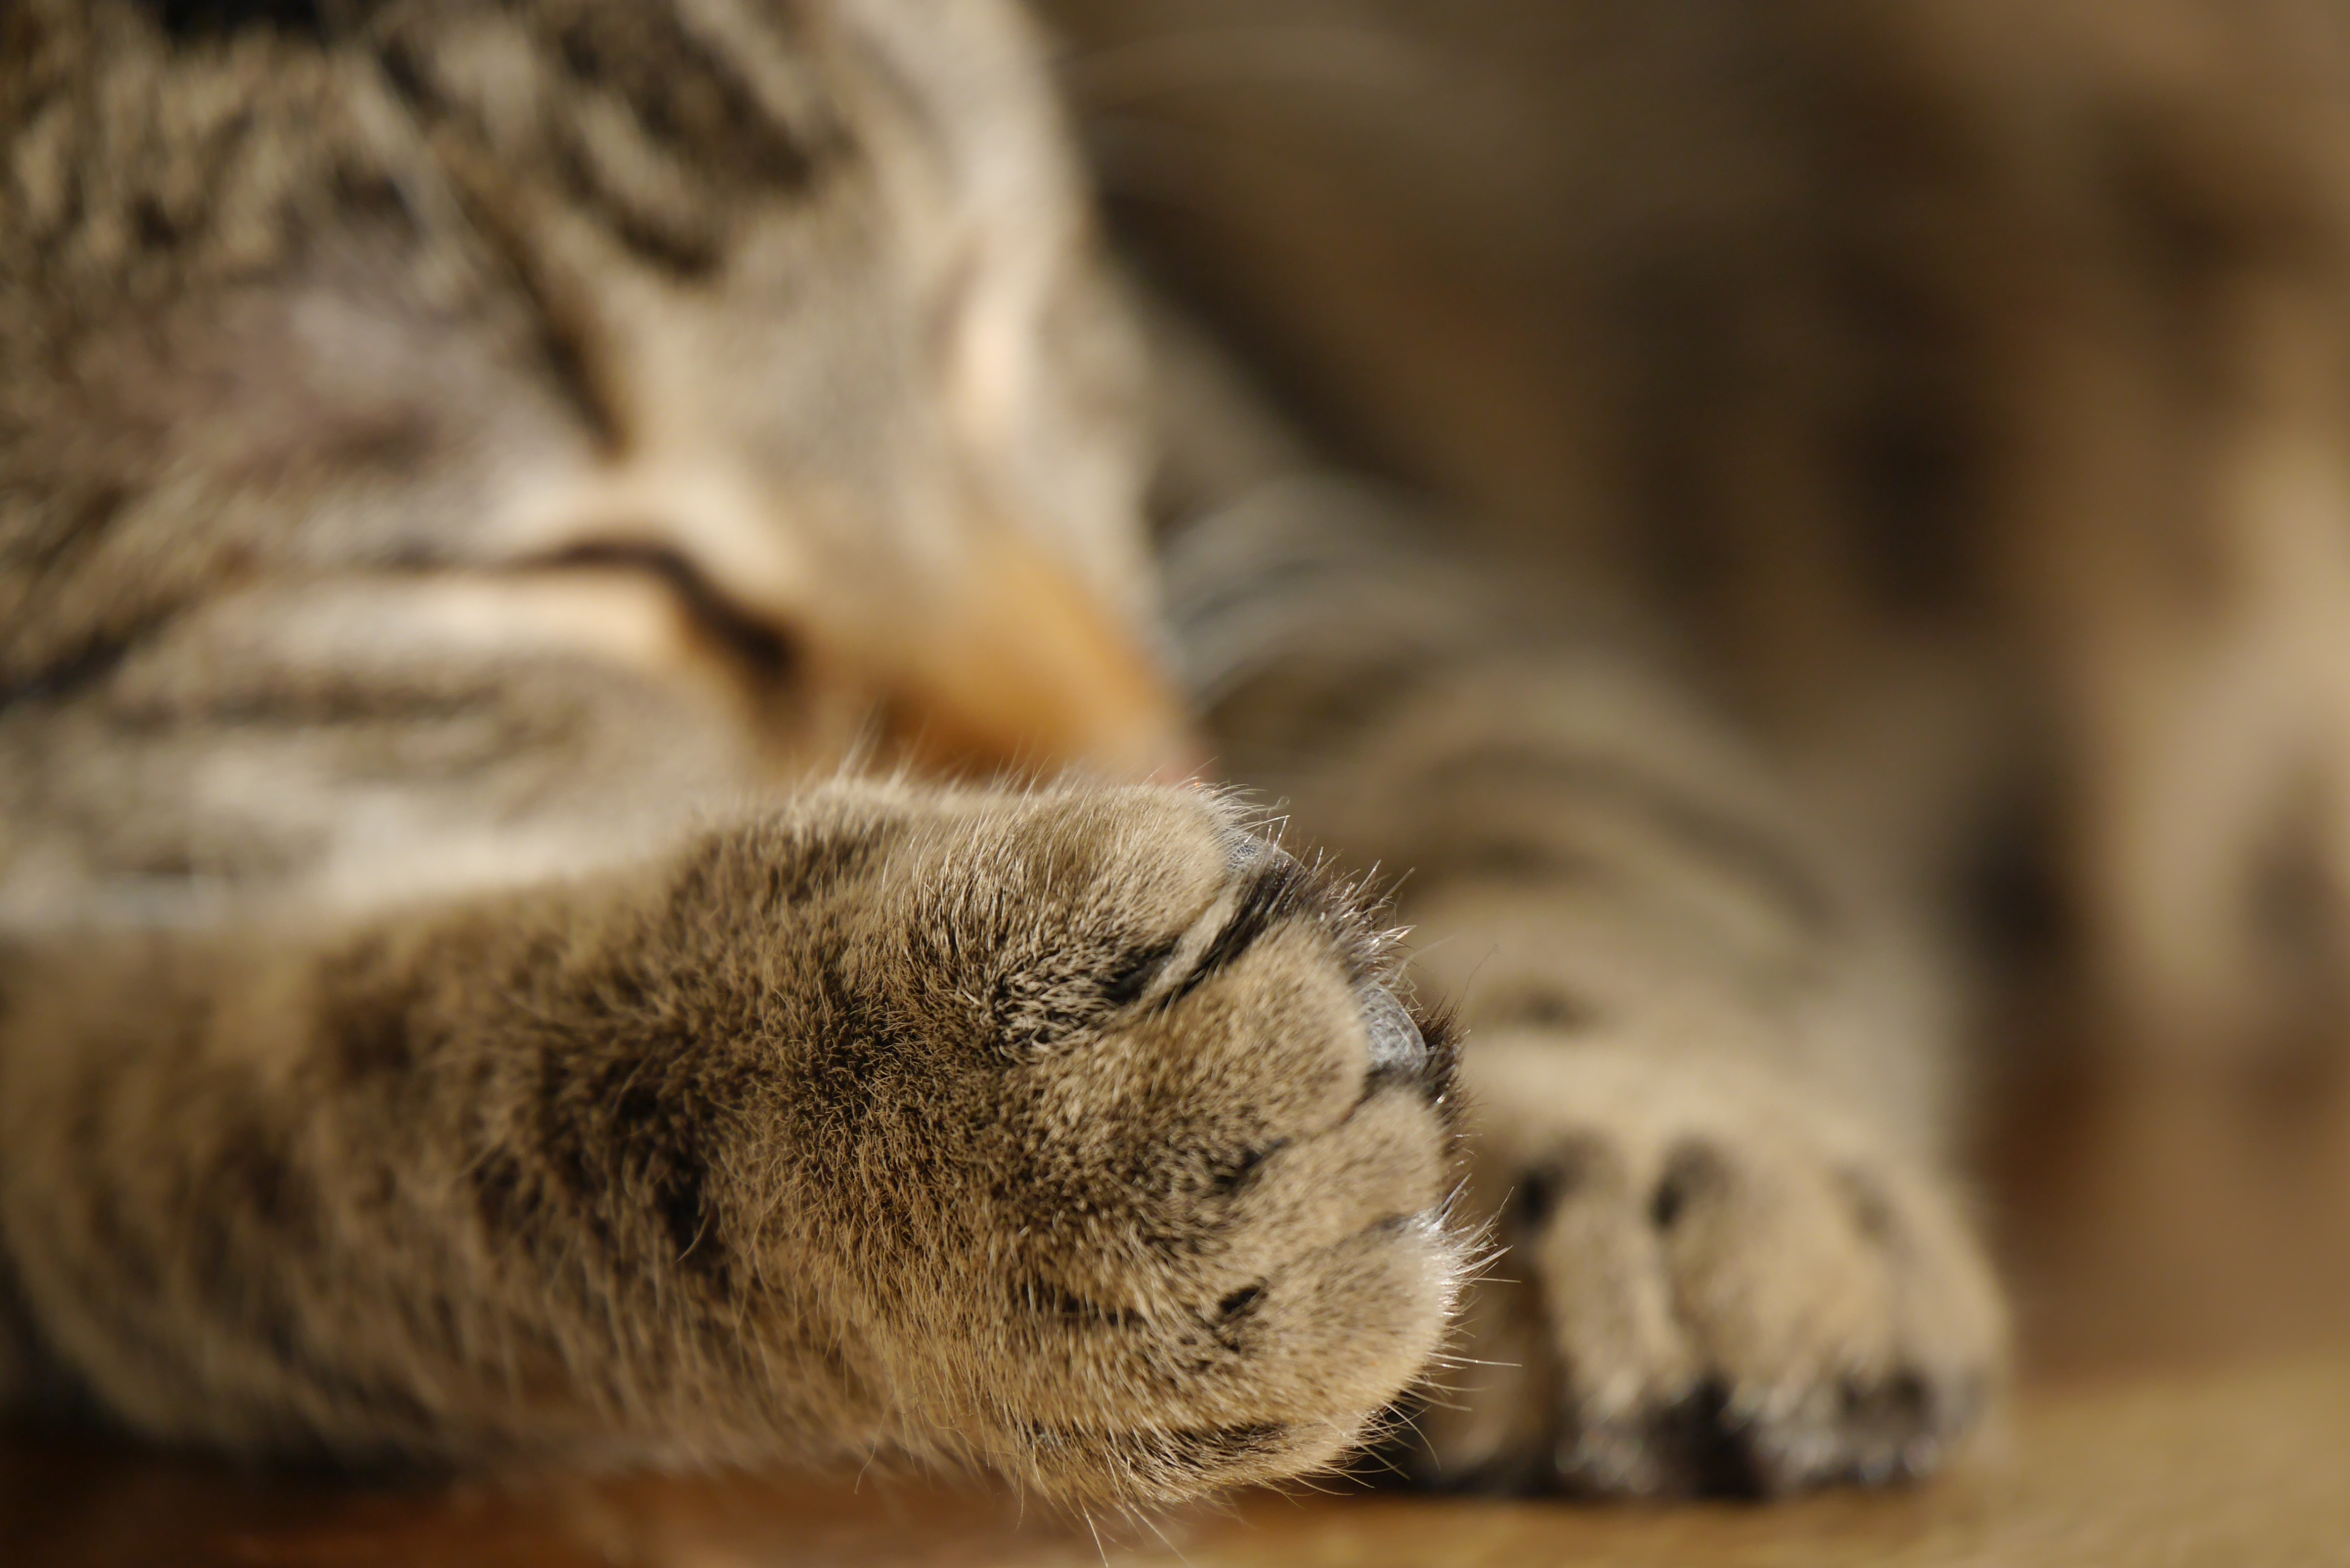
animal, cute, wildlife, zoo, pet, fur, fluffy, kitten, cat, macro, mammal, close, fauna, lion, close up, cheetah, face, nose, whiskers, paw, adidas, vertebrate, trust, mieze, animal world, safari, domestic cat, dear, paw print, big cats, cat's paw, cat like mammal